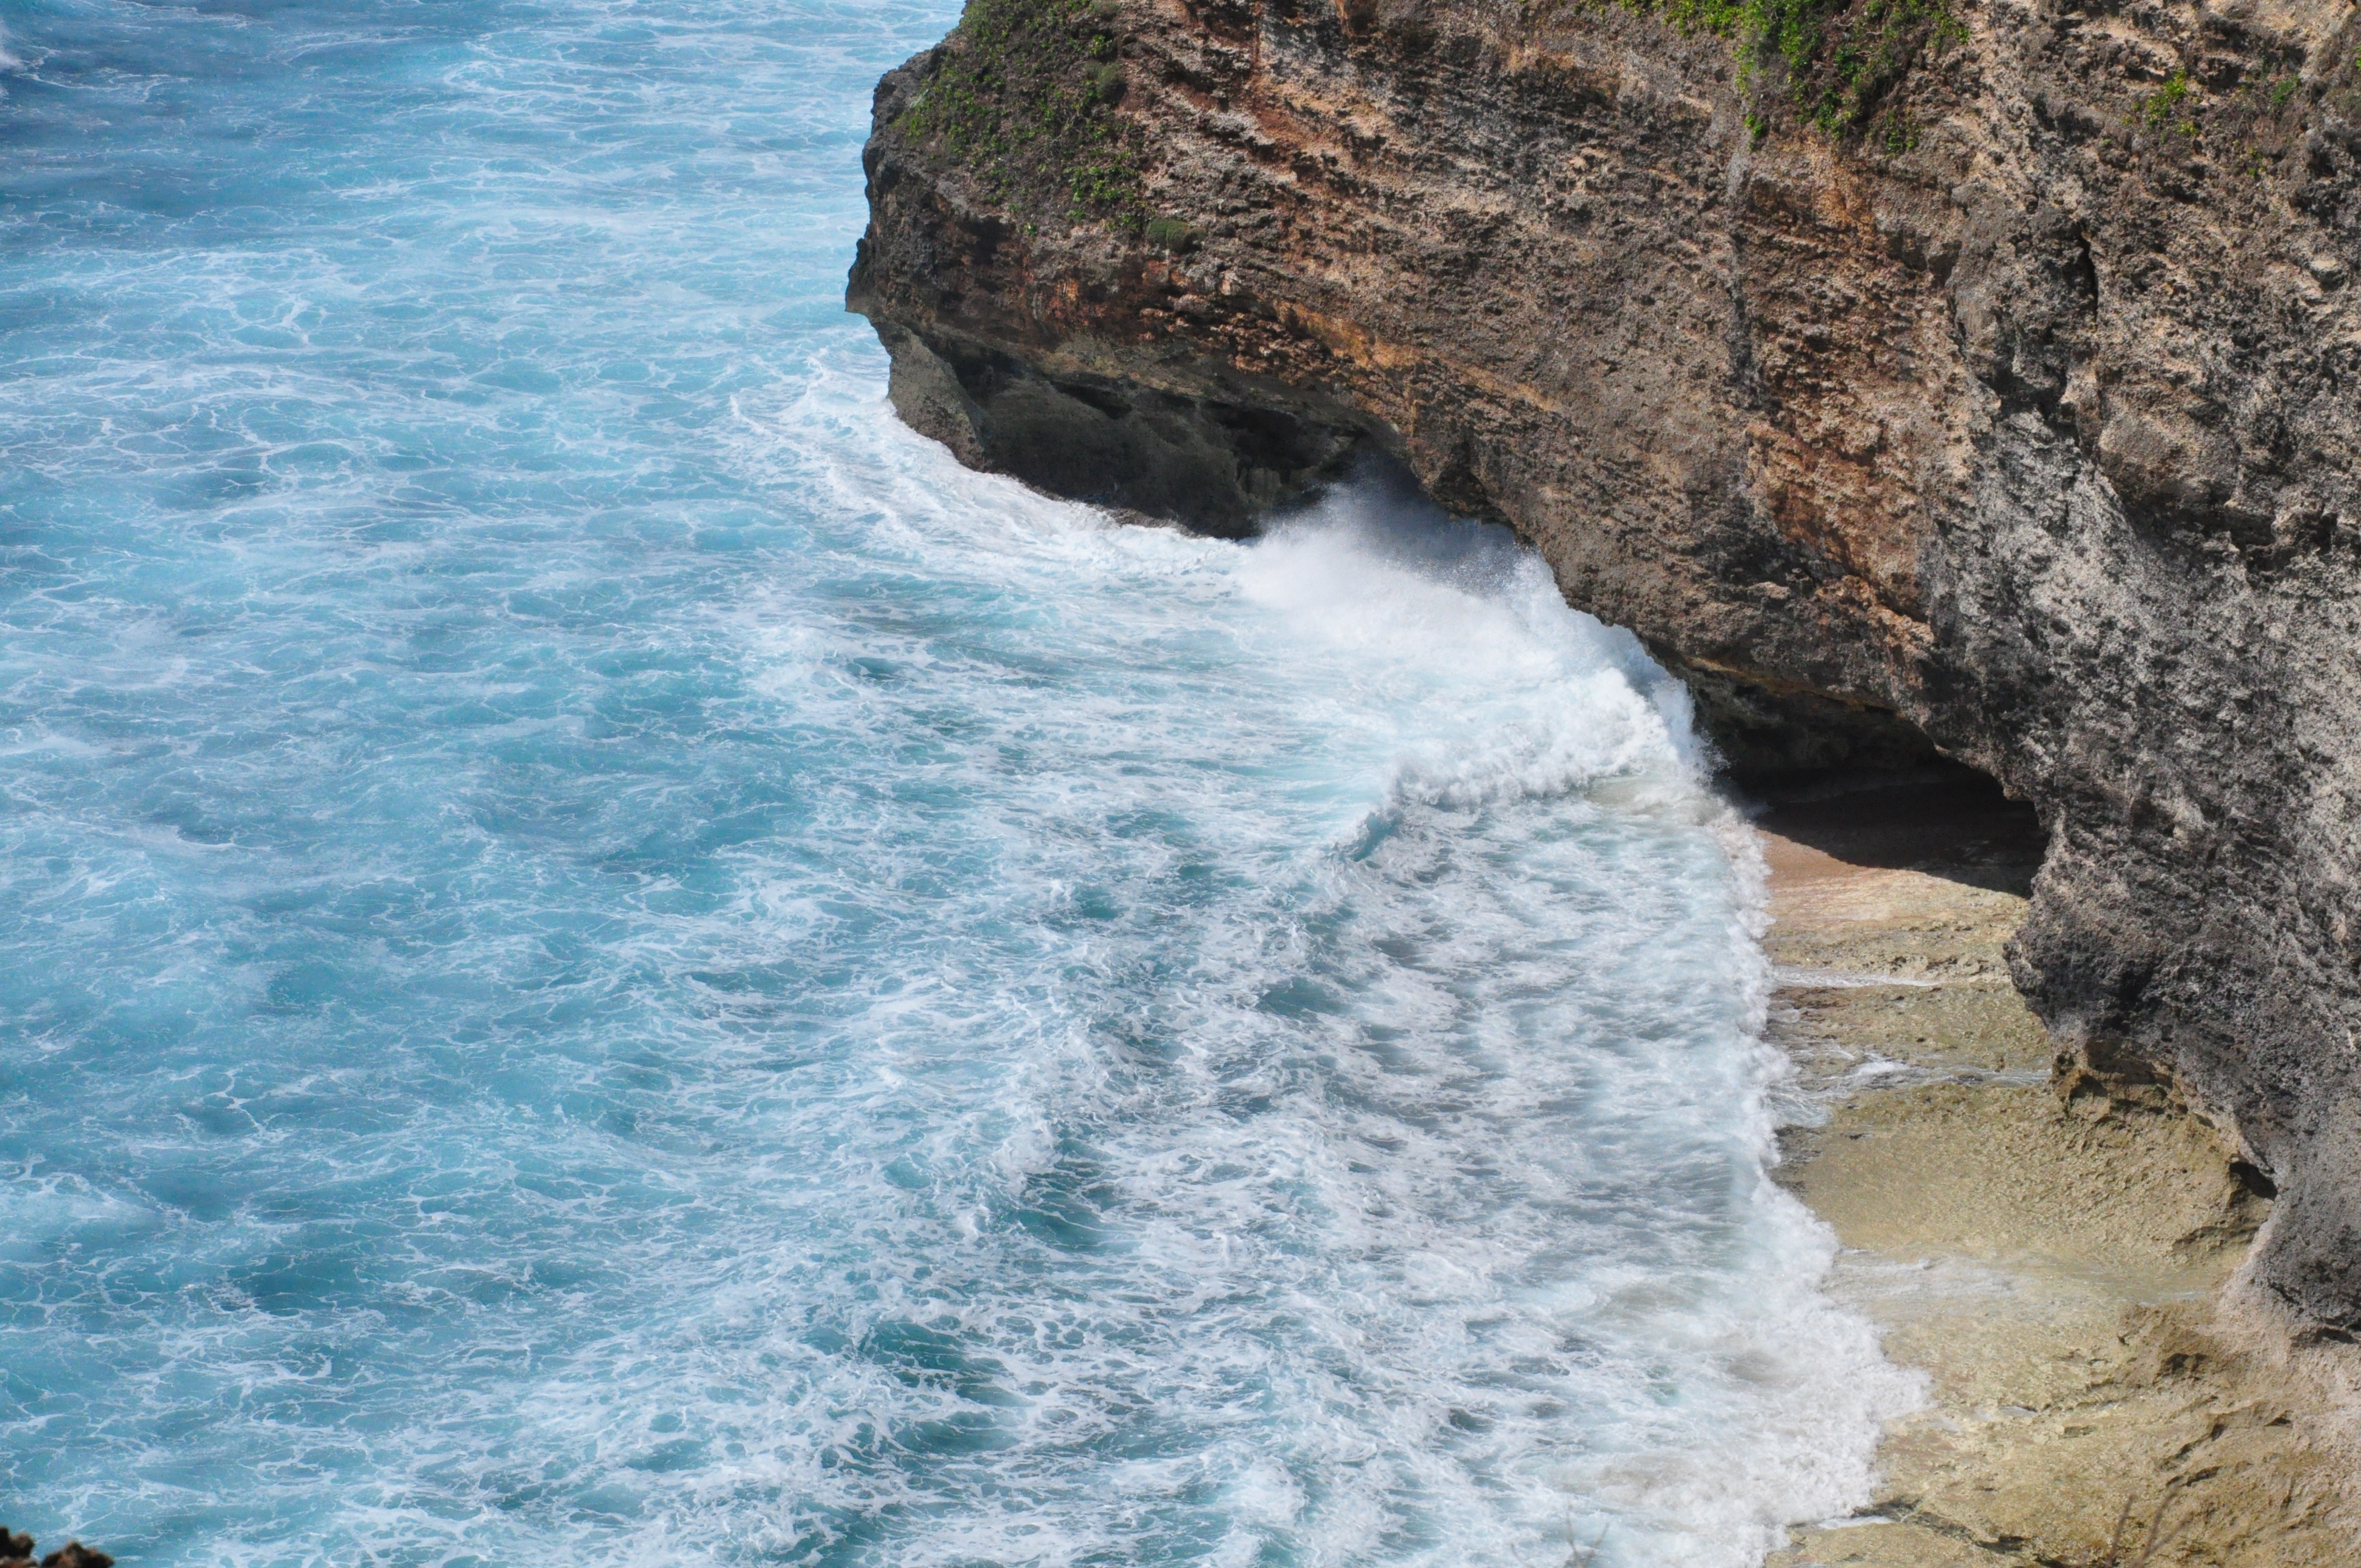
beach, sea, coast, water, rock, ocean, shore, wave, river, cliff, bay, rapid, terrain, body of water, cape, bali, the waves, the sea, geographical feature, geological phenomenon, wind wave